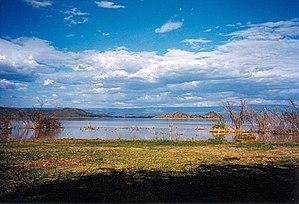
Cet article recense les zones humides du Kenya concernées par la convention de Ramsar.
Le lac Baringo est après le lac Turkana le lac le plus septentrional de la vallée du Rift au Kenya.